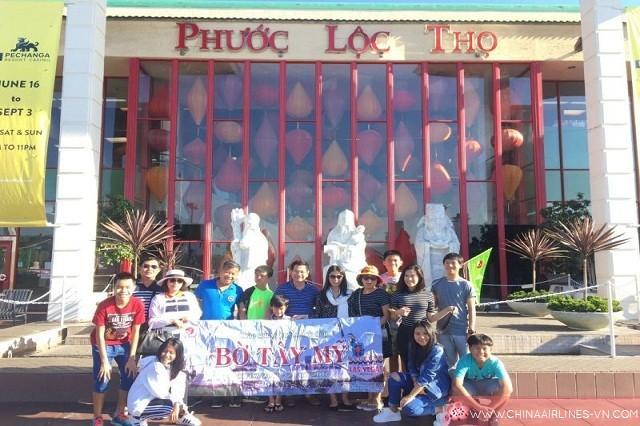
phía trước của toà nhà có sự xuất hiện của một nhóm người